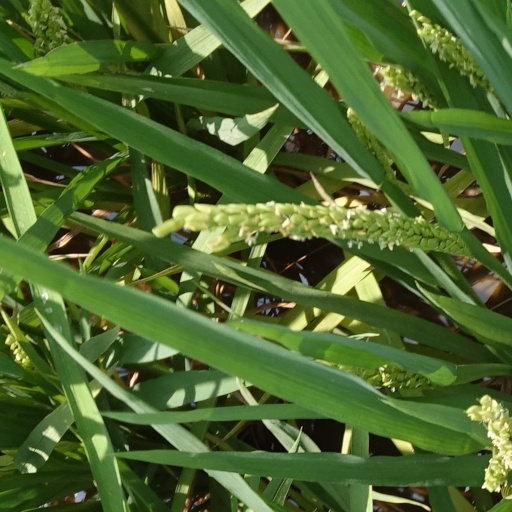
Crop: rice